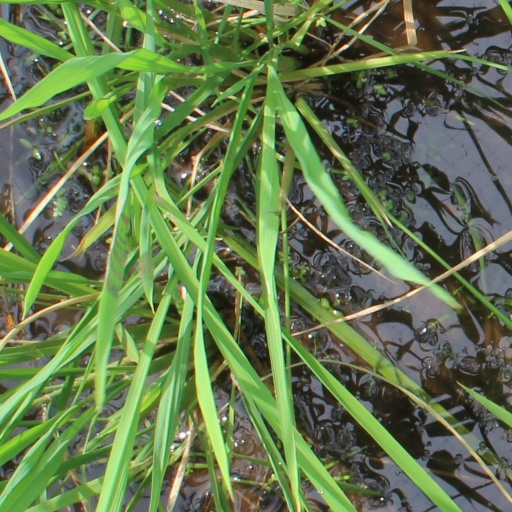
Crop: rice